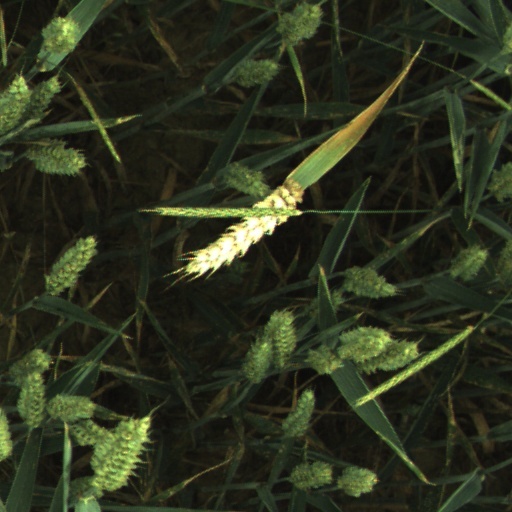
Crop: wheat